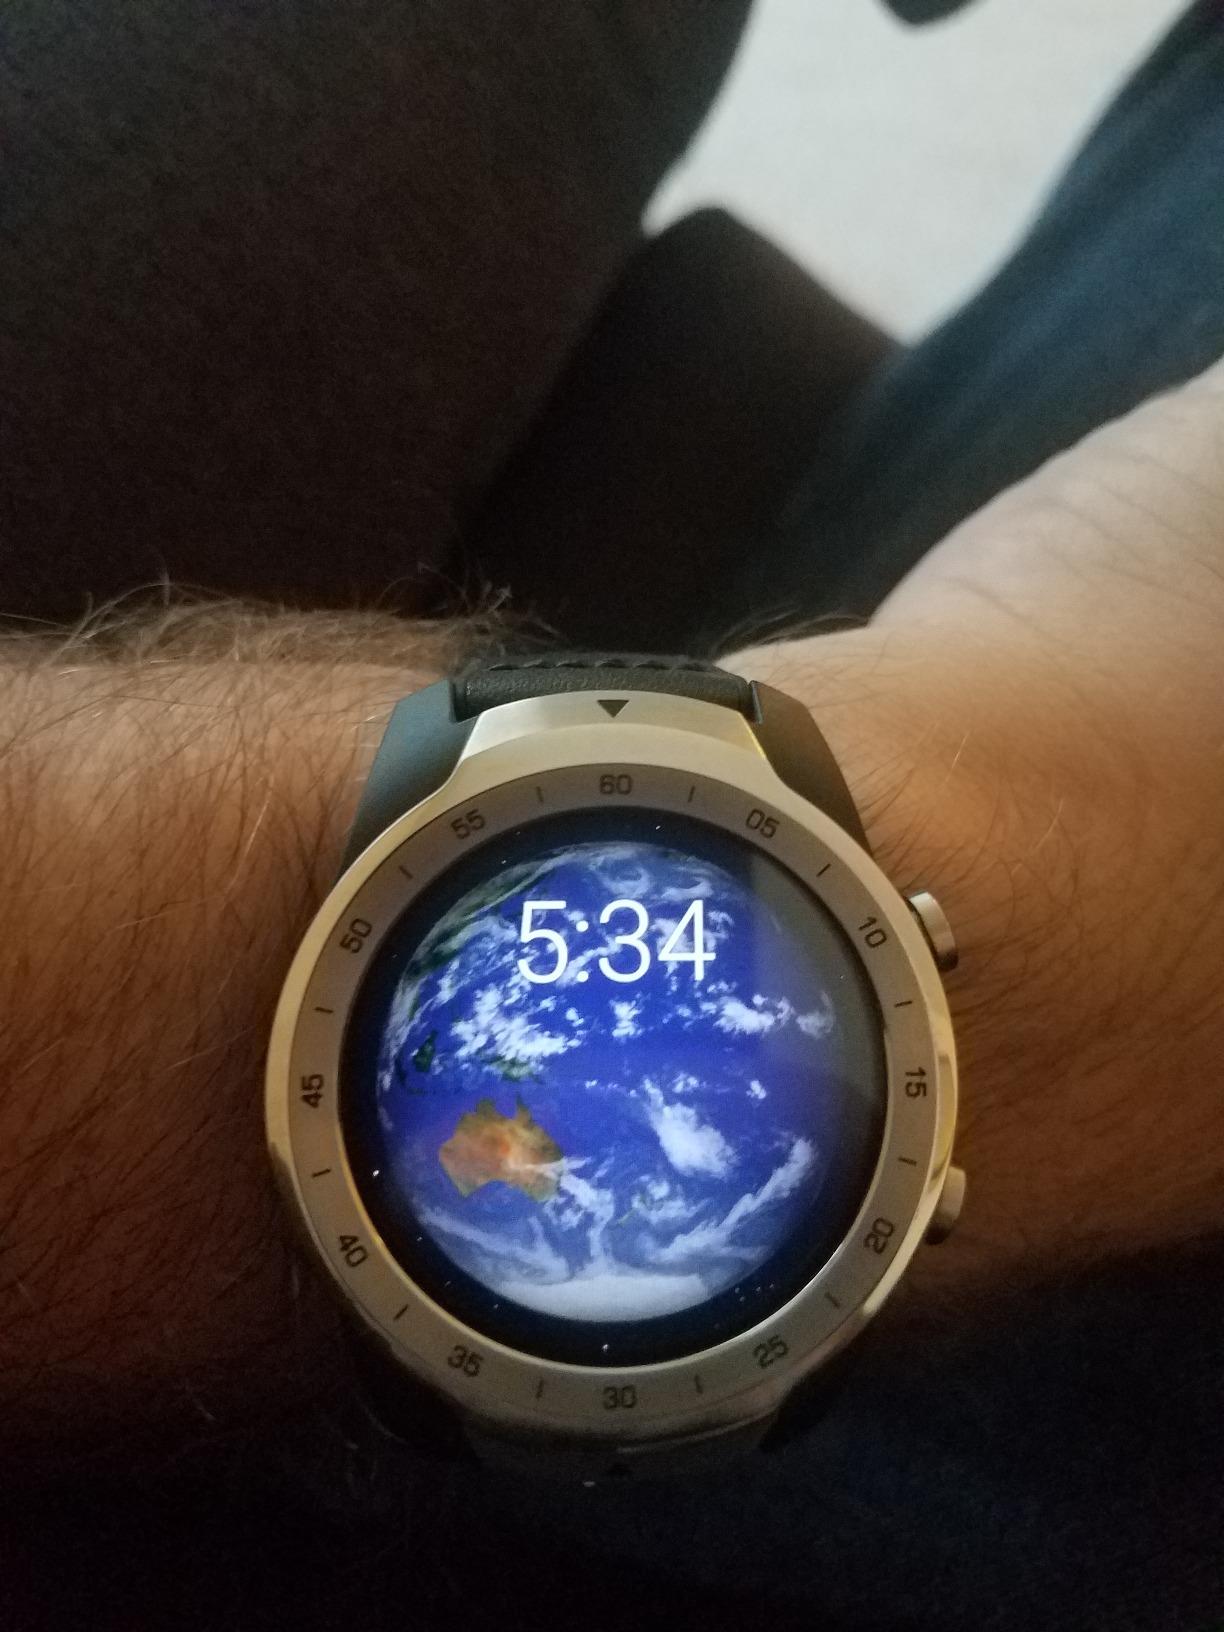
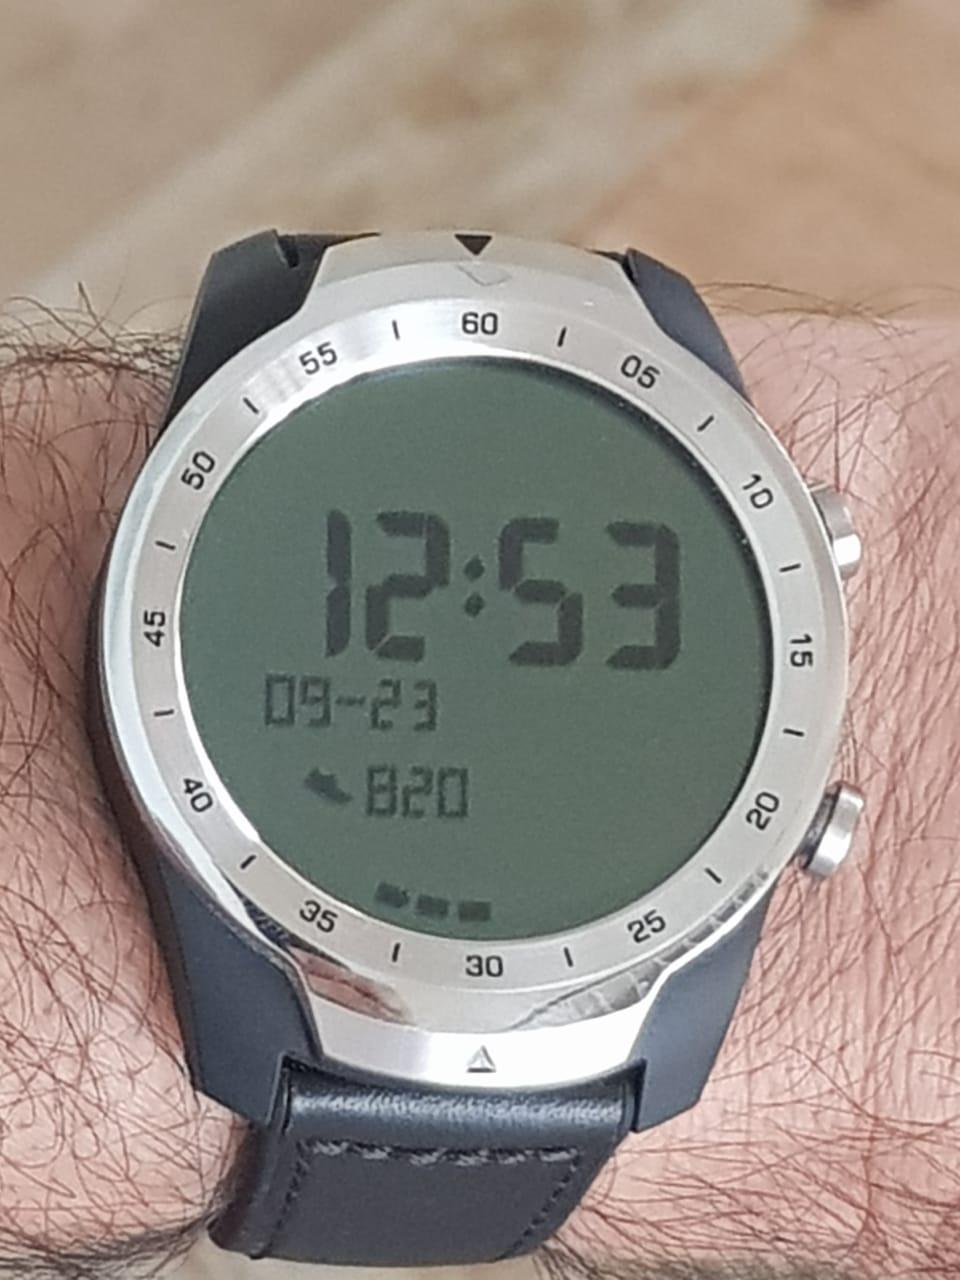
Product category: smartwatch
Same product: yes